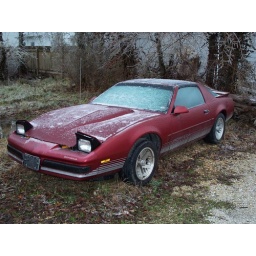
My car coated in ice, before I moved it to prevent it from being hit by falling tree branches.